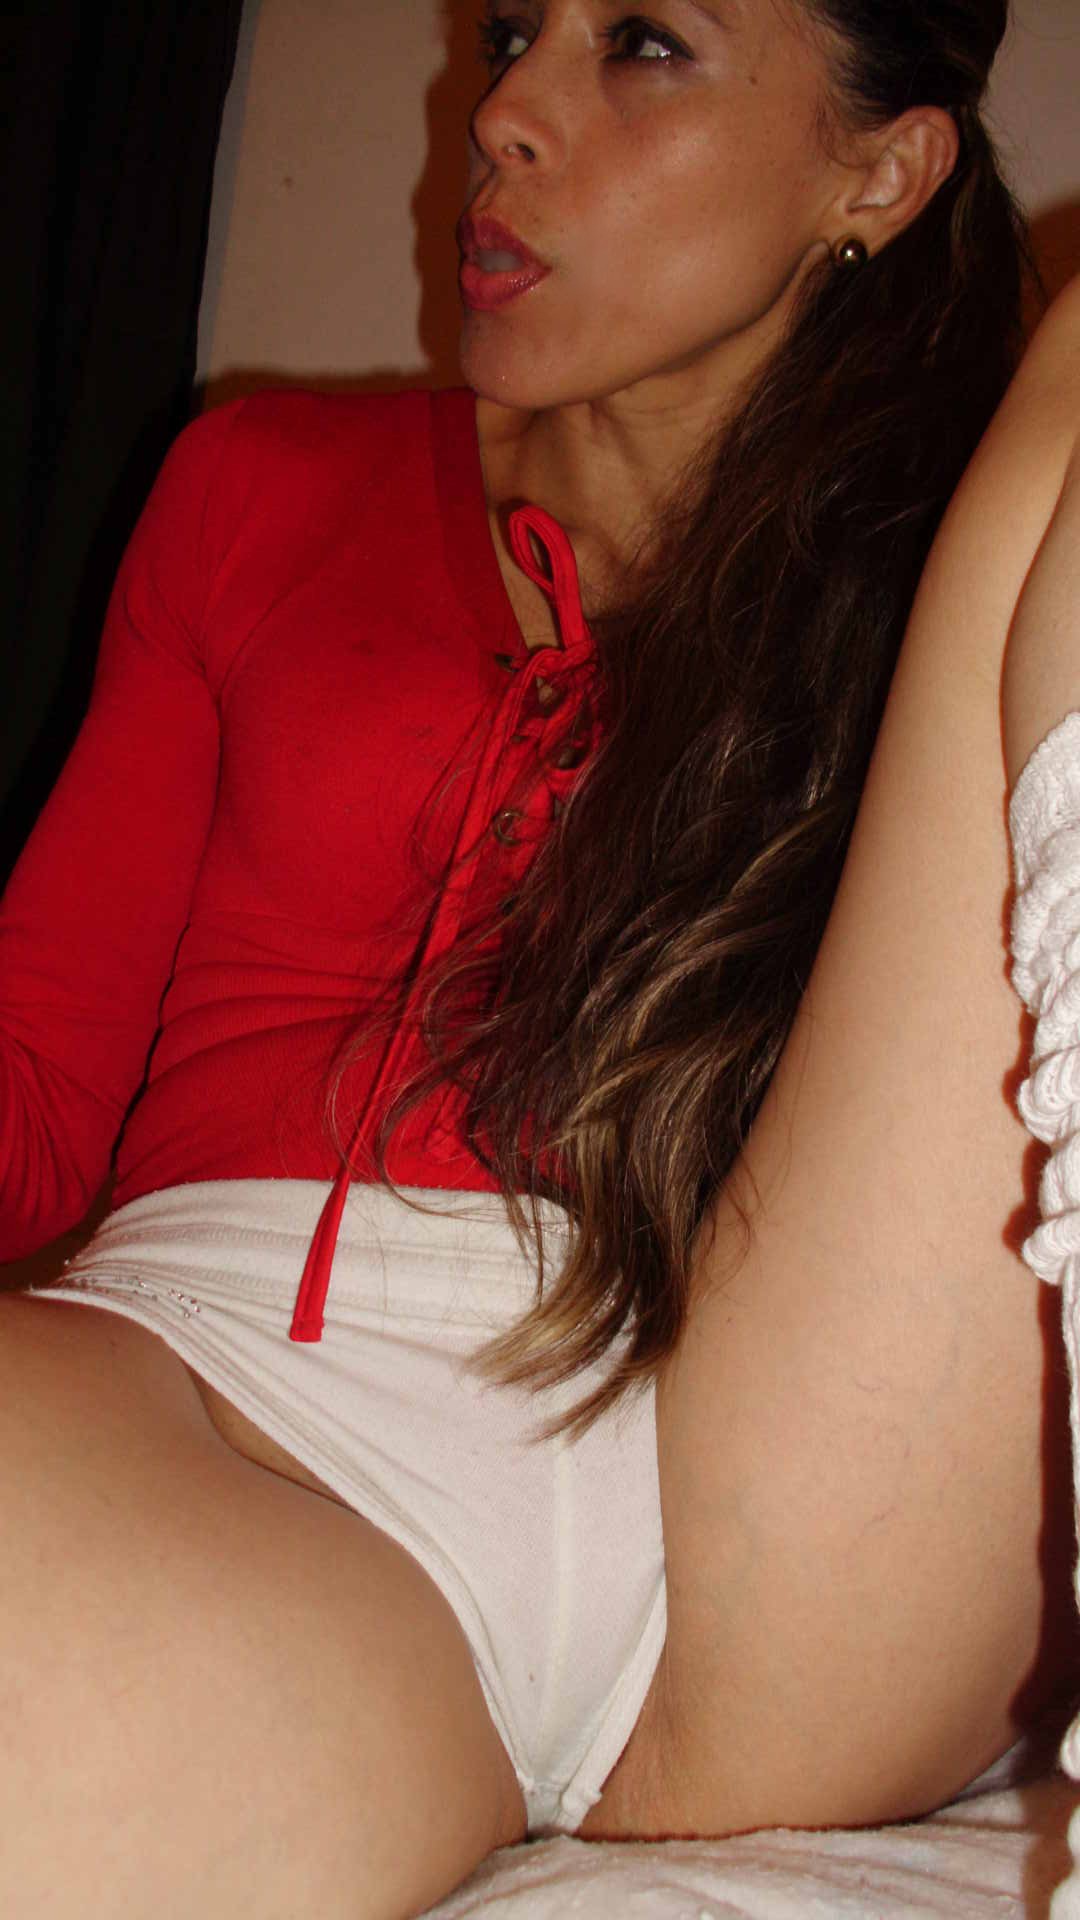
sand, girl, sunshine, woman, hair, summer, leg, model, clothing, muscle, bikini, swimwear, human, body, beauty, sexy, blond, image, young, canary, islands, exposure, abdomen, photo, shoot, thong, positions, sun, tanning, undergarment, free, lips, thigh, black hair, knee, long hair, brown hair, thumb, foot, calf, torso, fetish model, stocking, hip, art model, sock, active undergarment, throat, flesh, photo shoot, stomach, lingerie, pigtail